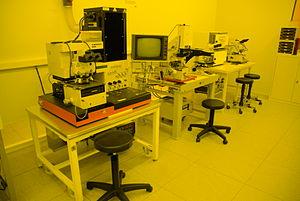
Deux aligneurs (gauche
La photolithographie est l'ensemble des opérations permettant de transférer une image vers un substrat. Cette technique est très utilisée dans l'industrie du semi-conducteur. Les motifs de l'image ainsi transférée deviendront par la suite les différentes zones des composants électroniques ou les jonctions entre ces composants.